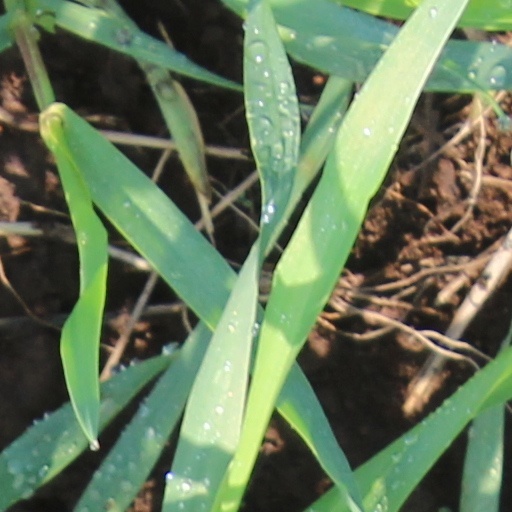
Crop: wheat